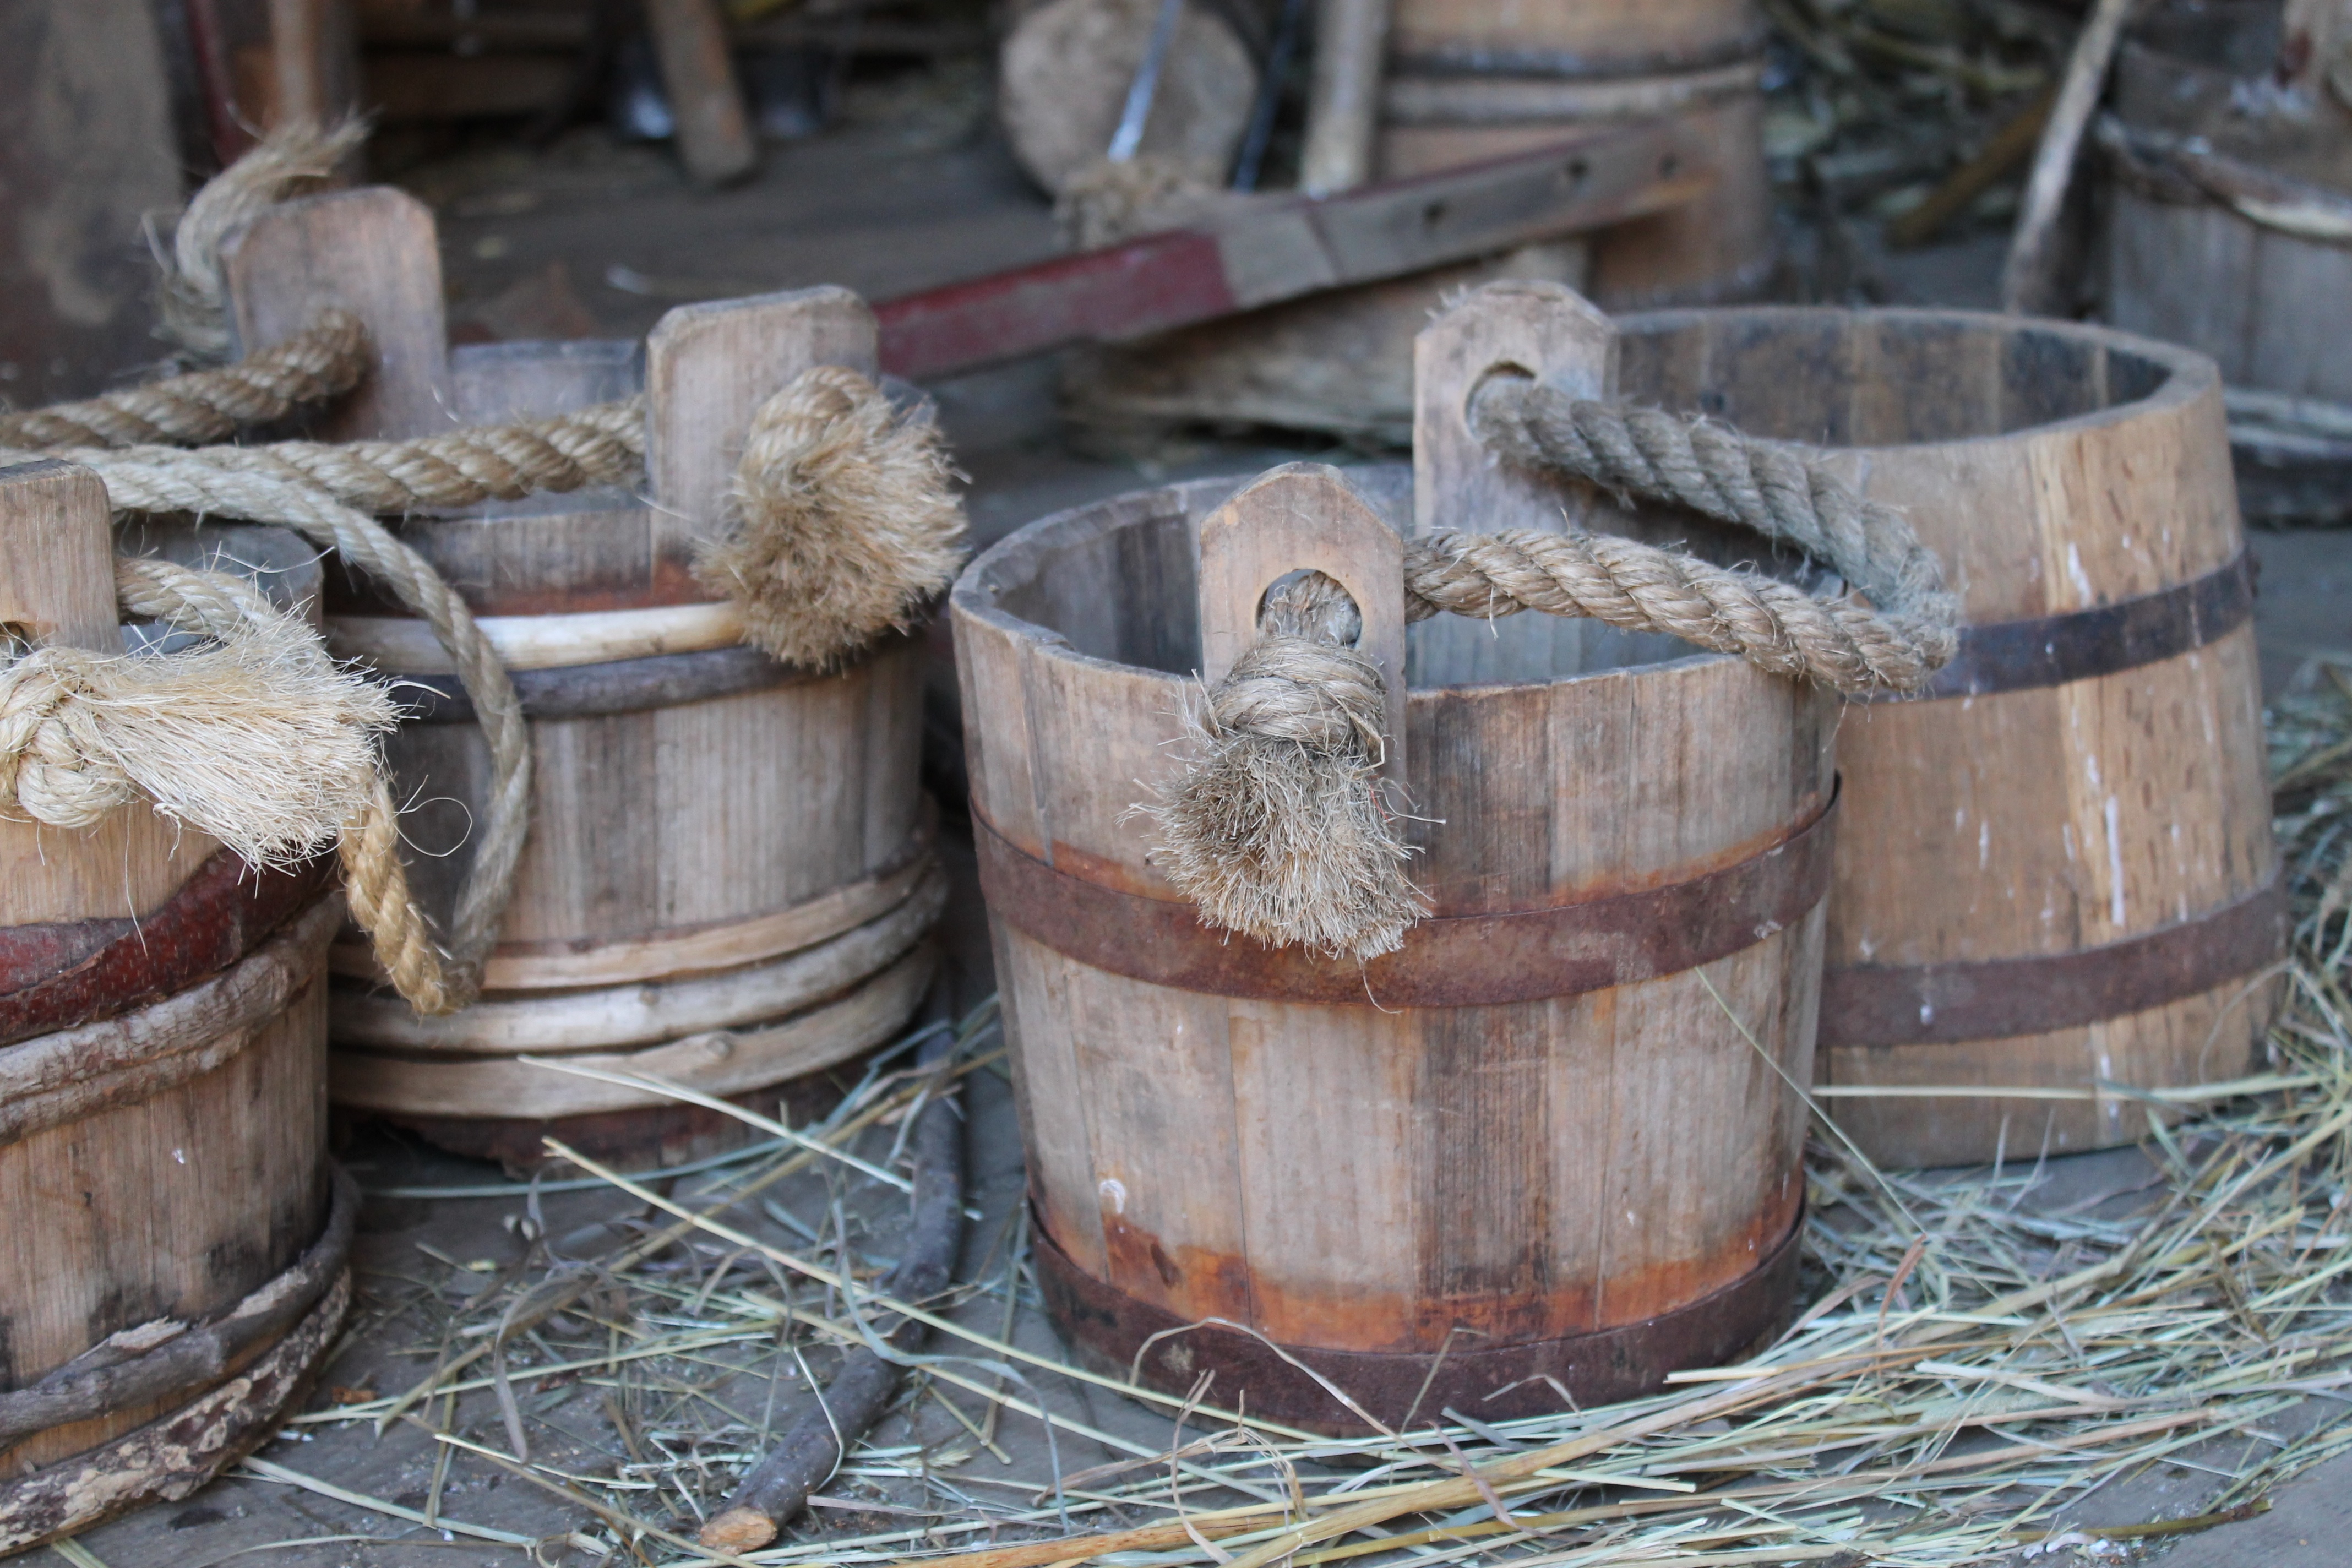
wood, lumber, man made object